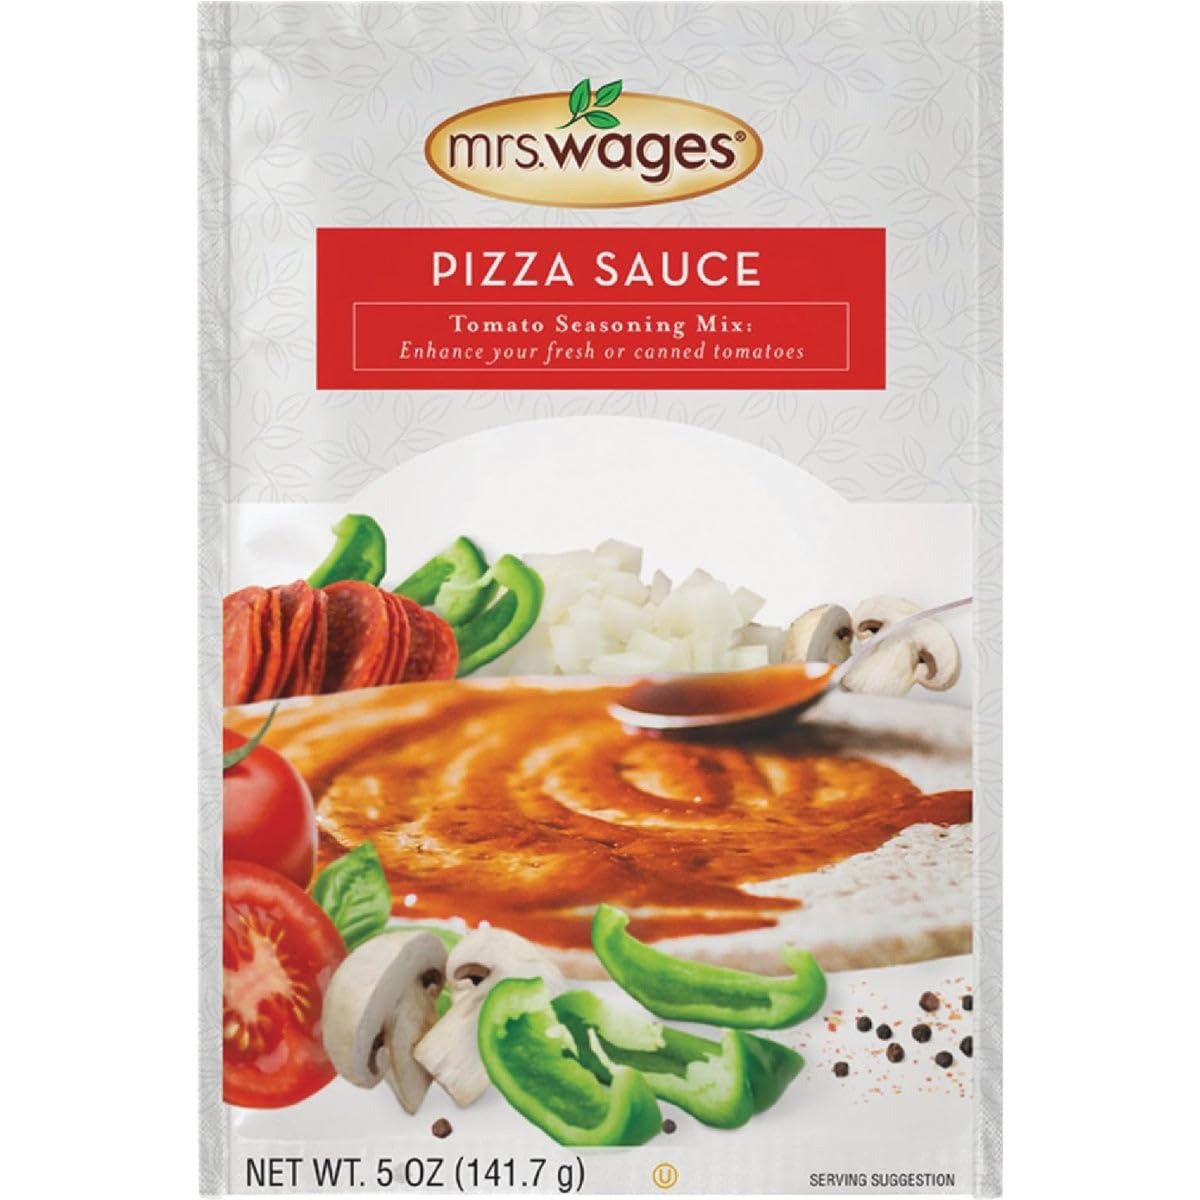
Item Name: Mrs. Wages Pizza Sauce Tomato Mix (5 Ounce Package)
Bullet Point: You are buying a 5 ounce package of Mrs. Wages Pizza Sauce Tomato Canning Mix
Value: 5.0
Unit: Ounce

Price: 5.79